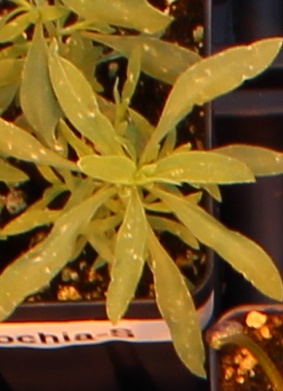
Label: Kochia